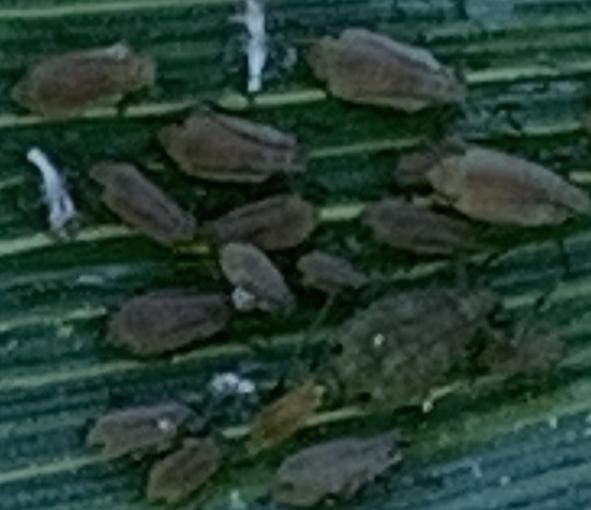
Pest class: bird_cherry_oat_aphid